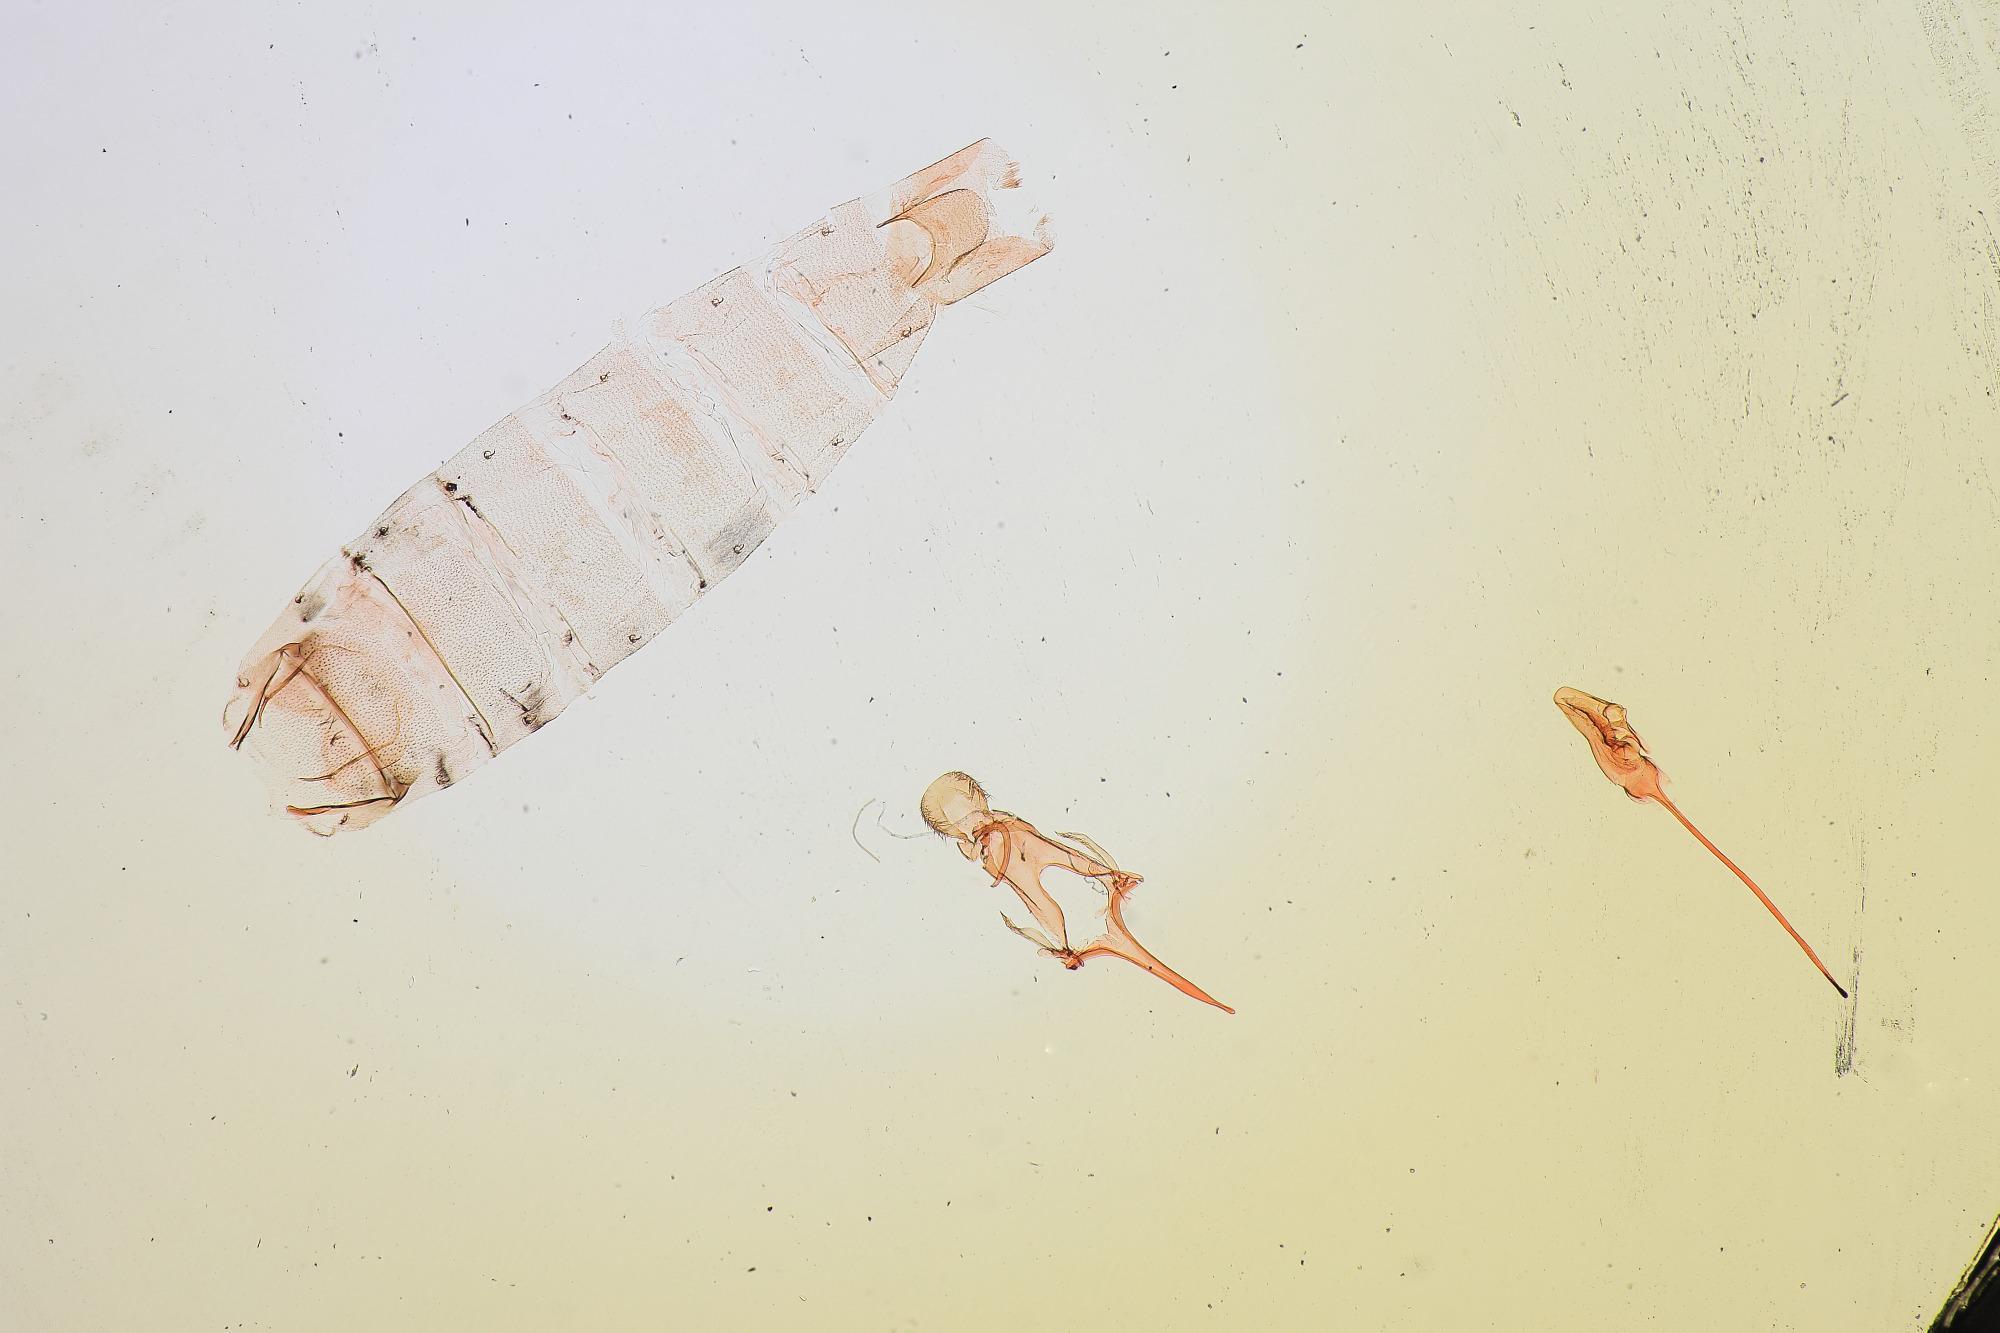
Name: Chionodes acanthocarpae
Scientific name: Chionodes acanthocarpae Clarke, 1947
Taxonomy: Animalia, Arthropoda, Insecta, Lepidoptera, Glossata, Gelechiidae, Gelechiinae
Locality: Eagle Pass, Texas, United States
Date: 18 May 1938